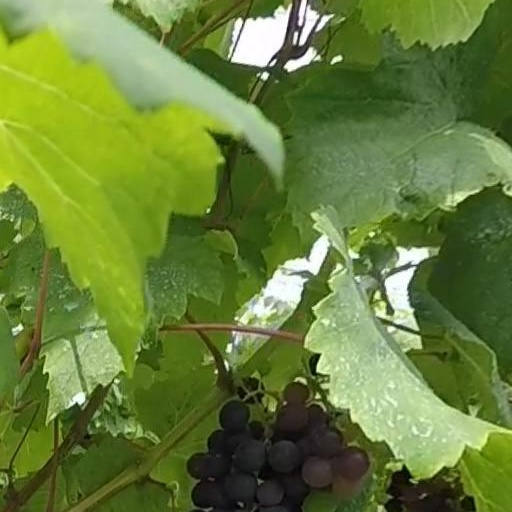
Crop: grape